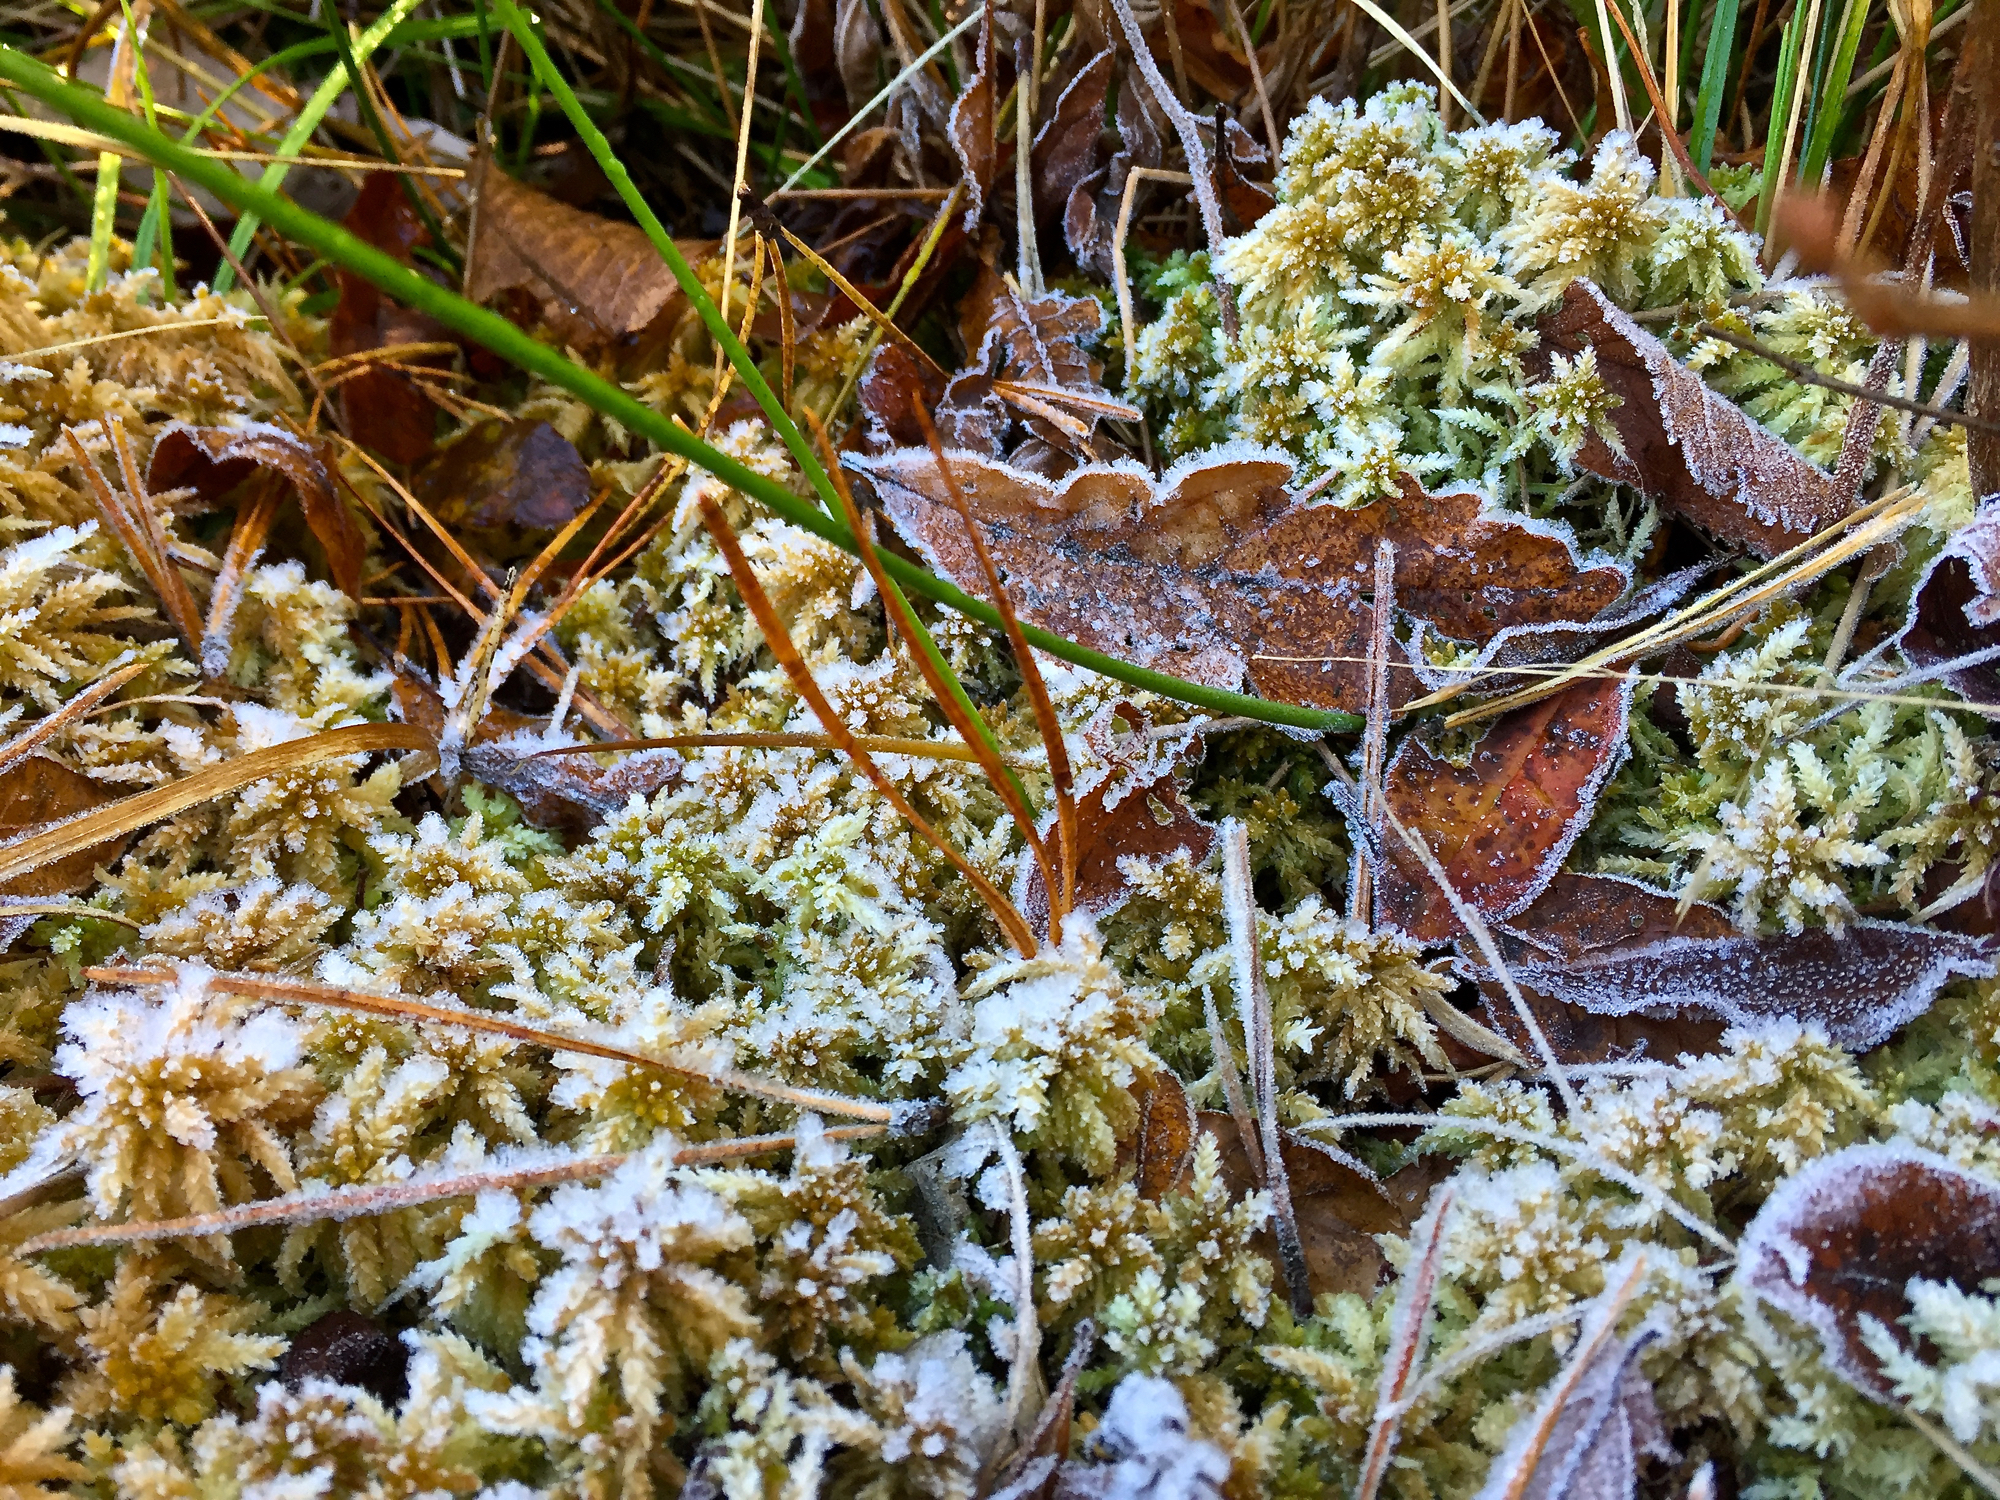
tree, nature, forest, plant, leaf, fall, flower, frost, moss, wildlife, produce, autumn, botany, flora, season, fauna, 3652015, 365the2015edition, day313, day313365, 9nov15, macro photography, land plant, non vascular land plant